Rodney Leach, Baron Leach of Fairford

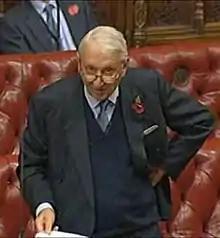
Leach in 2009

(Charles Guy) Rodney Leach, Baron Leach of Fairford (1 June 1934 – 12 June 2016) was a British businessman and a Conservative member of the House of Lords.